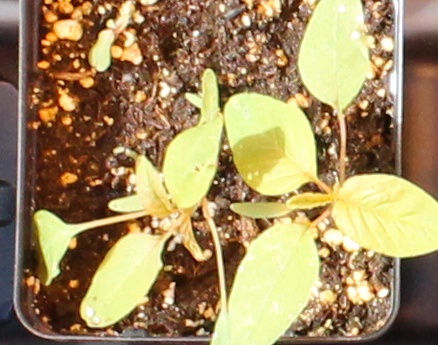
Label: Palmer Amaranth